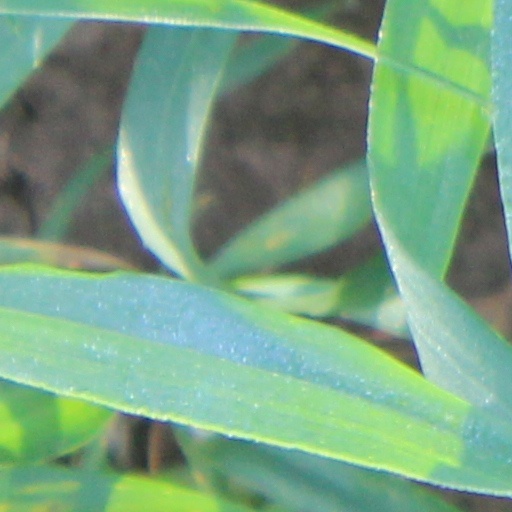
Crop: wheat